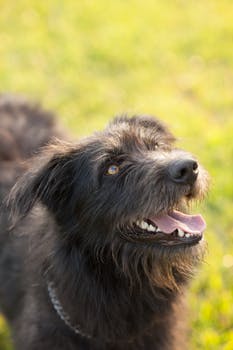
Label: No Watermark